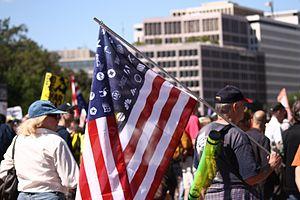
Le Corporate flag, parfois Corporate America flag ou Corporate American flag, est un détournement du drapeau des États-Unis réalisé par Adbusters, un réseau antipublicitaire, dans lequel les étoiles du canton sont remplacées par les logos de grandes entreprises américaines.